Lady Bay Bridge

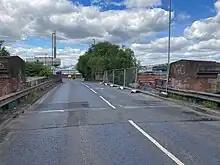
A view of Lady Bay Bridge towards the city of Nottingham following the lorry crash

In the morning of 4 July 2022, a lorry crashed from the bridge striking a parapet and damaging the crash barrier. The bridge was closed for repairs, with one lane reopening on 11 July 2022 following the installation of temporary concrete barriers. The driver of the lorry suffered a broken arm. There were no further injuries.